Cowdray House

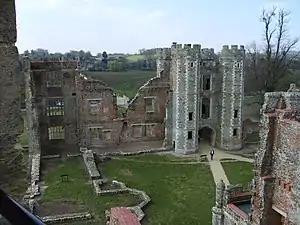
Cowdray Ruins

In 1592, the 1st Viscount's grandson Anthony-Maria Browne inherited Cowdray. During his ownership of Cowdray, Guy Fawkes was briefly employed as a footman and the 2nd Viscount was briefly imprisoned for complicity in the Gunpowder plot after staying away from Parliament on 5 November 1605 following a warning.